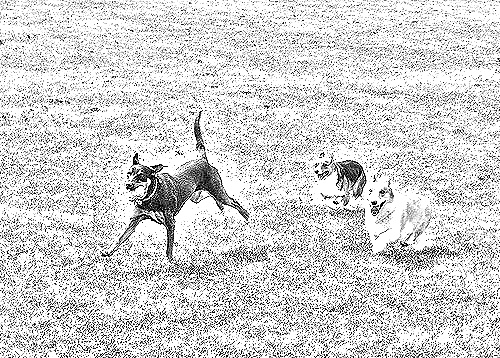
Portrait style: Sketch Portrait